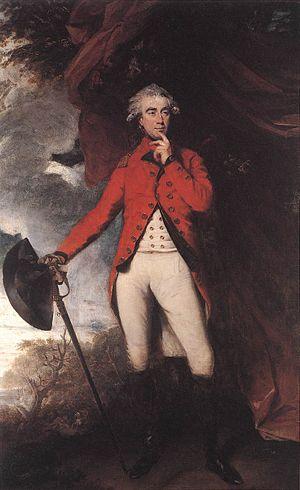
Francis Rawdon-Hastings, est un homme politique et un militaire britannique qui a été Gouverneur général des Indes de 1813 à 1823. Il fut connu dans les derniers temps de sa vie sous le nom de marquis d'Hastings. Il était de l'ancienne famille de Rawdon.
L'armée des émigrés ou l'Armée des Princes, est une armée contre-révolutionnaire constituée de personnes qui ont émigré depuis la France sous la Révolution française.
Le titre de connétable de la Tour est la plus haute charge disponible au sein de la tour de Londres.
Le régiment d'Allonville est un régiment de cadres de l'Armée des émigrés qui ne participe pas au débarquement des émigrés à Quiberon et au débarquement en Vendée.